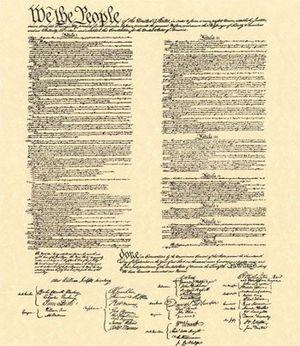
Le libéralisme est un courant de pensée qui prône la défense des droits individuels, la liberté économique et politique, la propriété privée au nom d'une vision fondée sur l'individu et la coopération volontaire entre les hommes. Le libéralisme peut se décliner dans différents domaines, néanmoins les libéraux modernes se revendiquent d'un libéralisme complet, bien qu'il existe de nombreuses nuances de positionnement.
La Constitution des États-Unis est, selon ses propres termes, la « loi suprême du pays ».